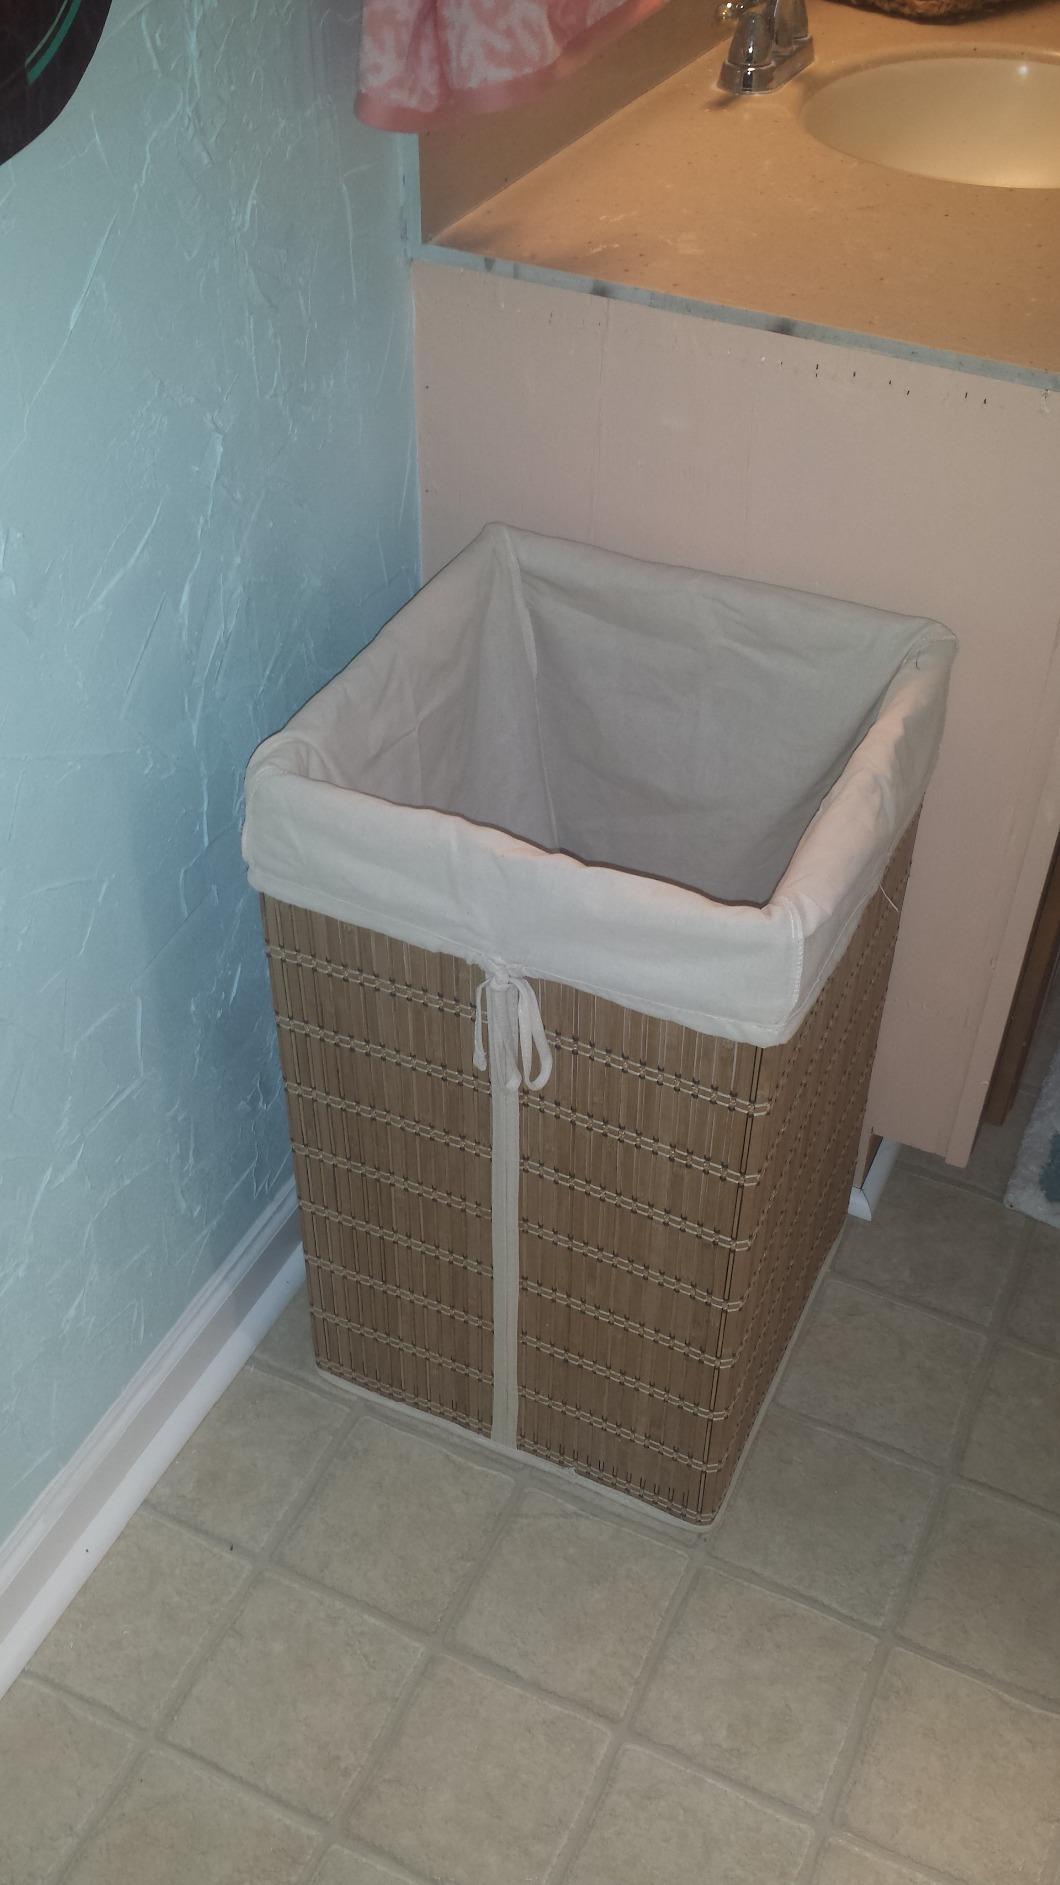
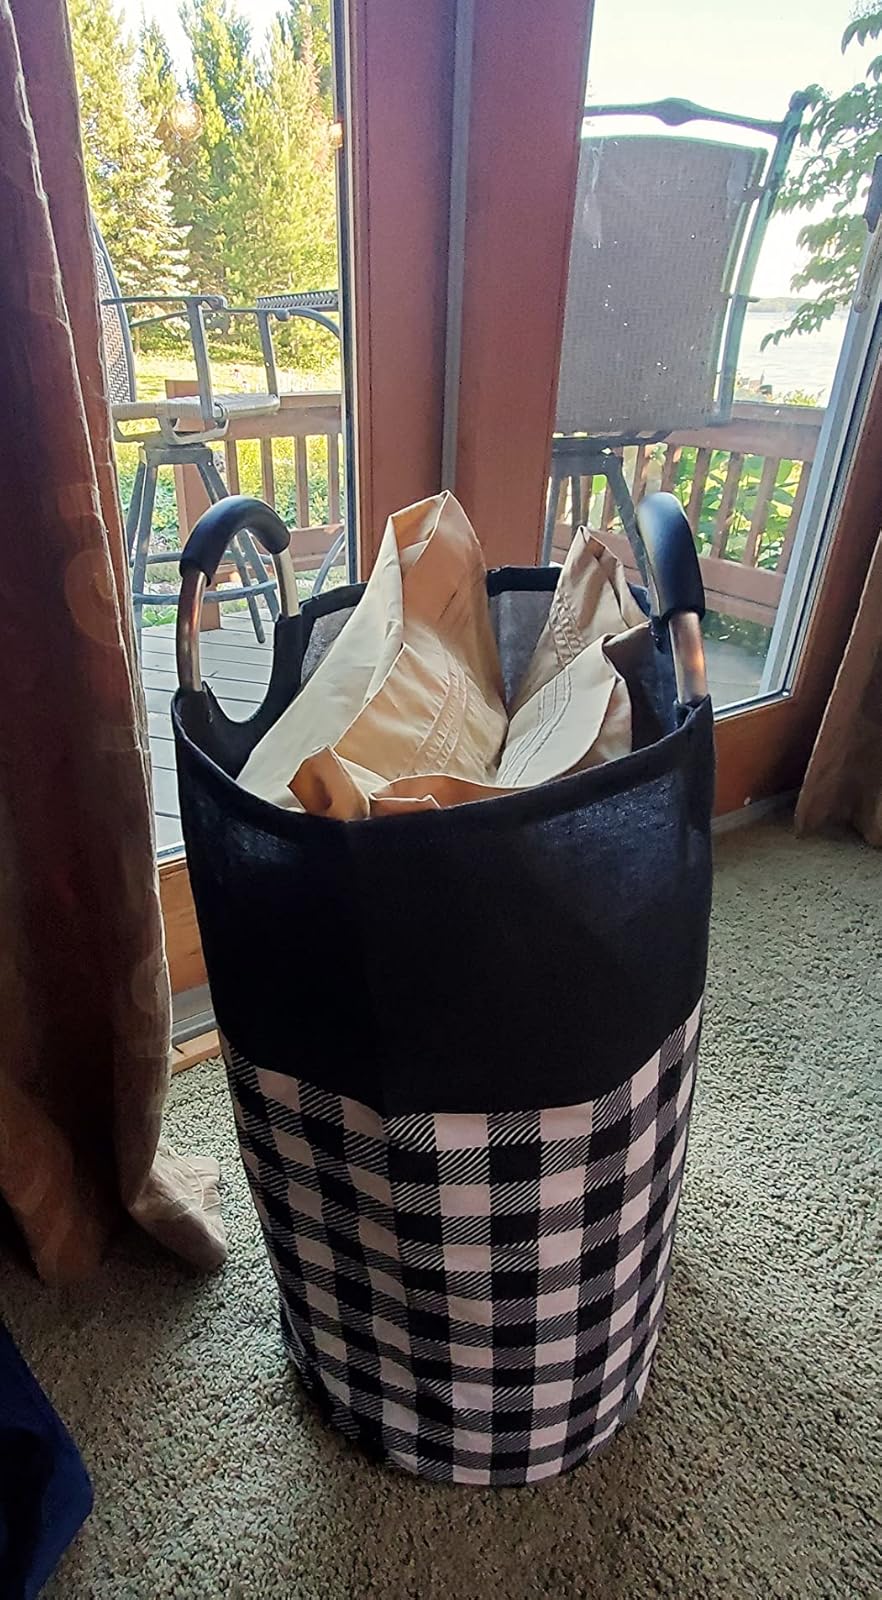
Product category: items_hamper
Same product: no